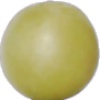
Label: Grape White 2